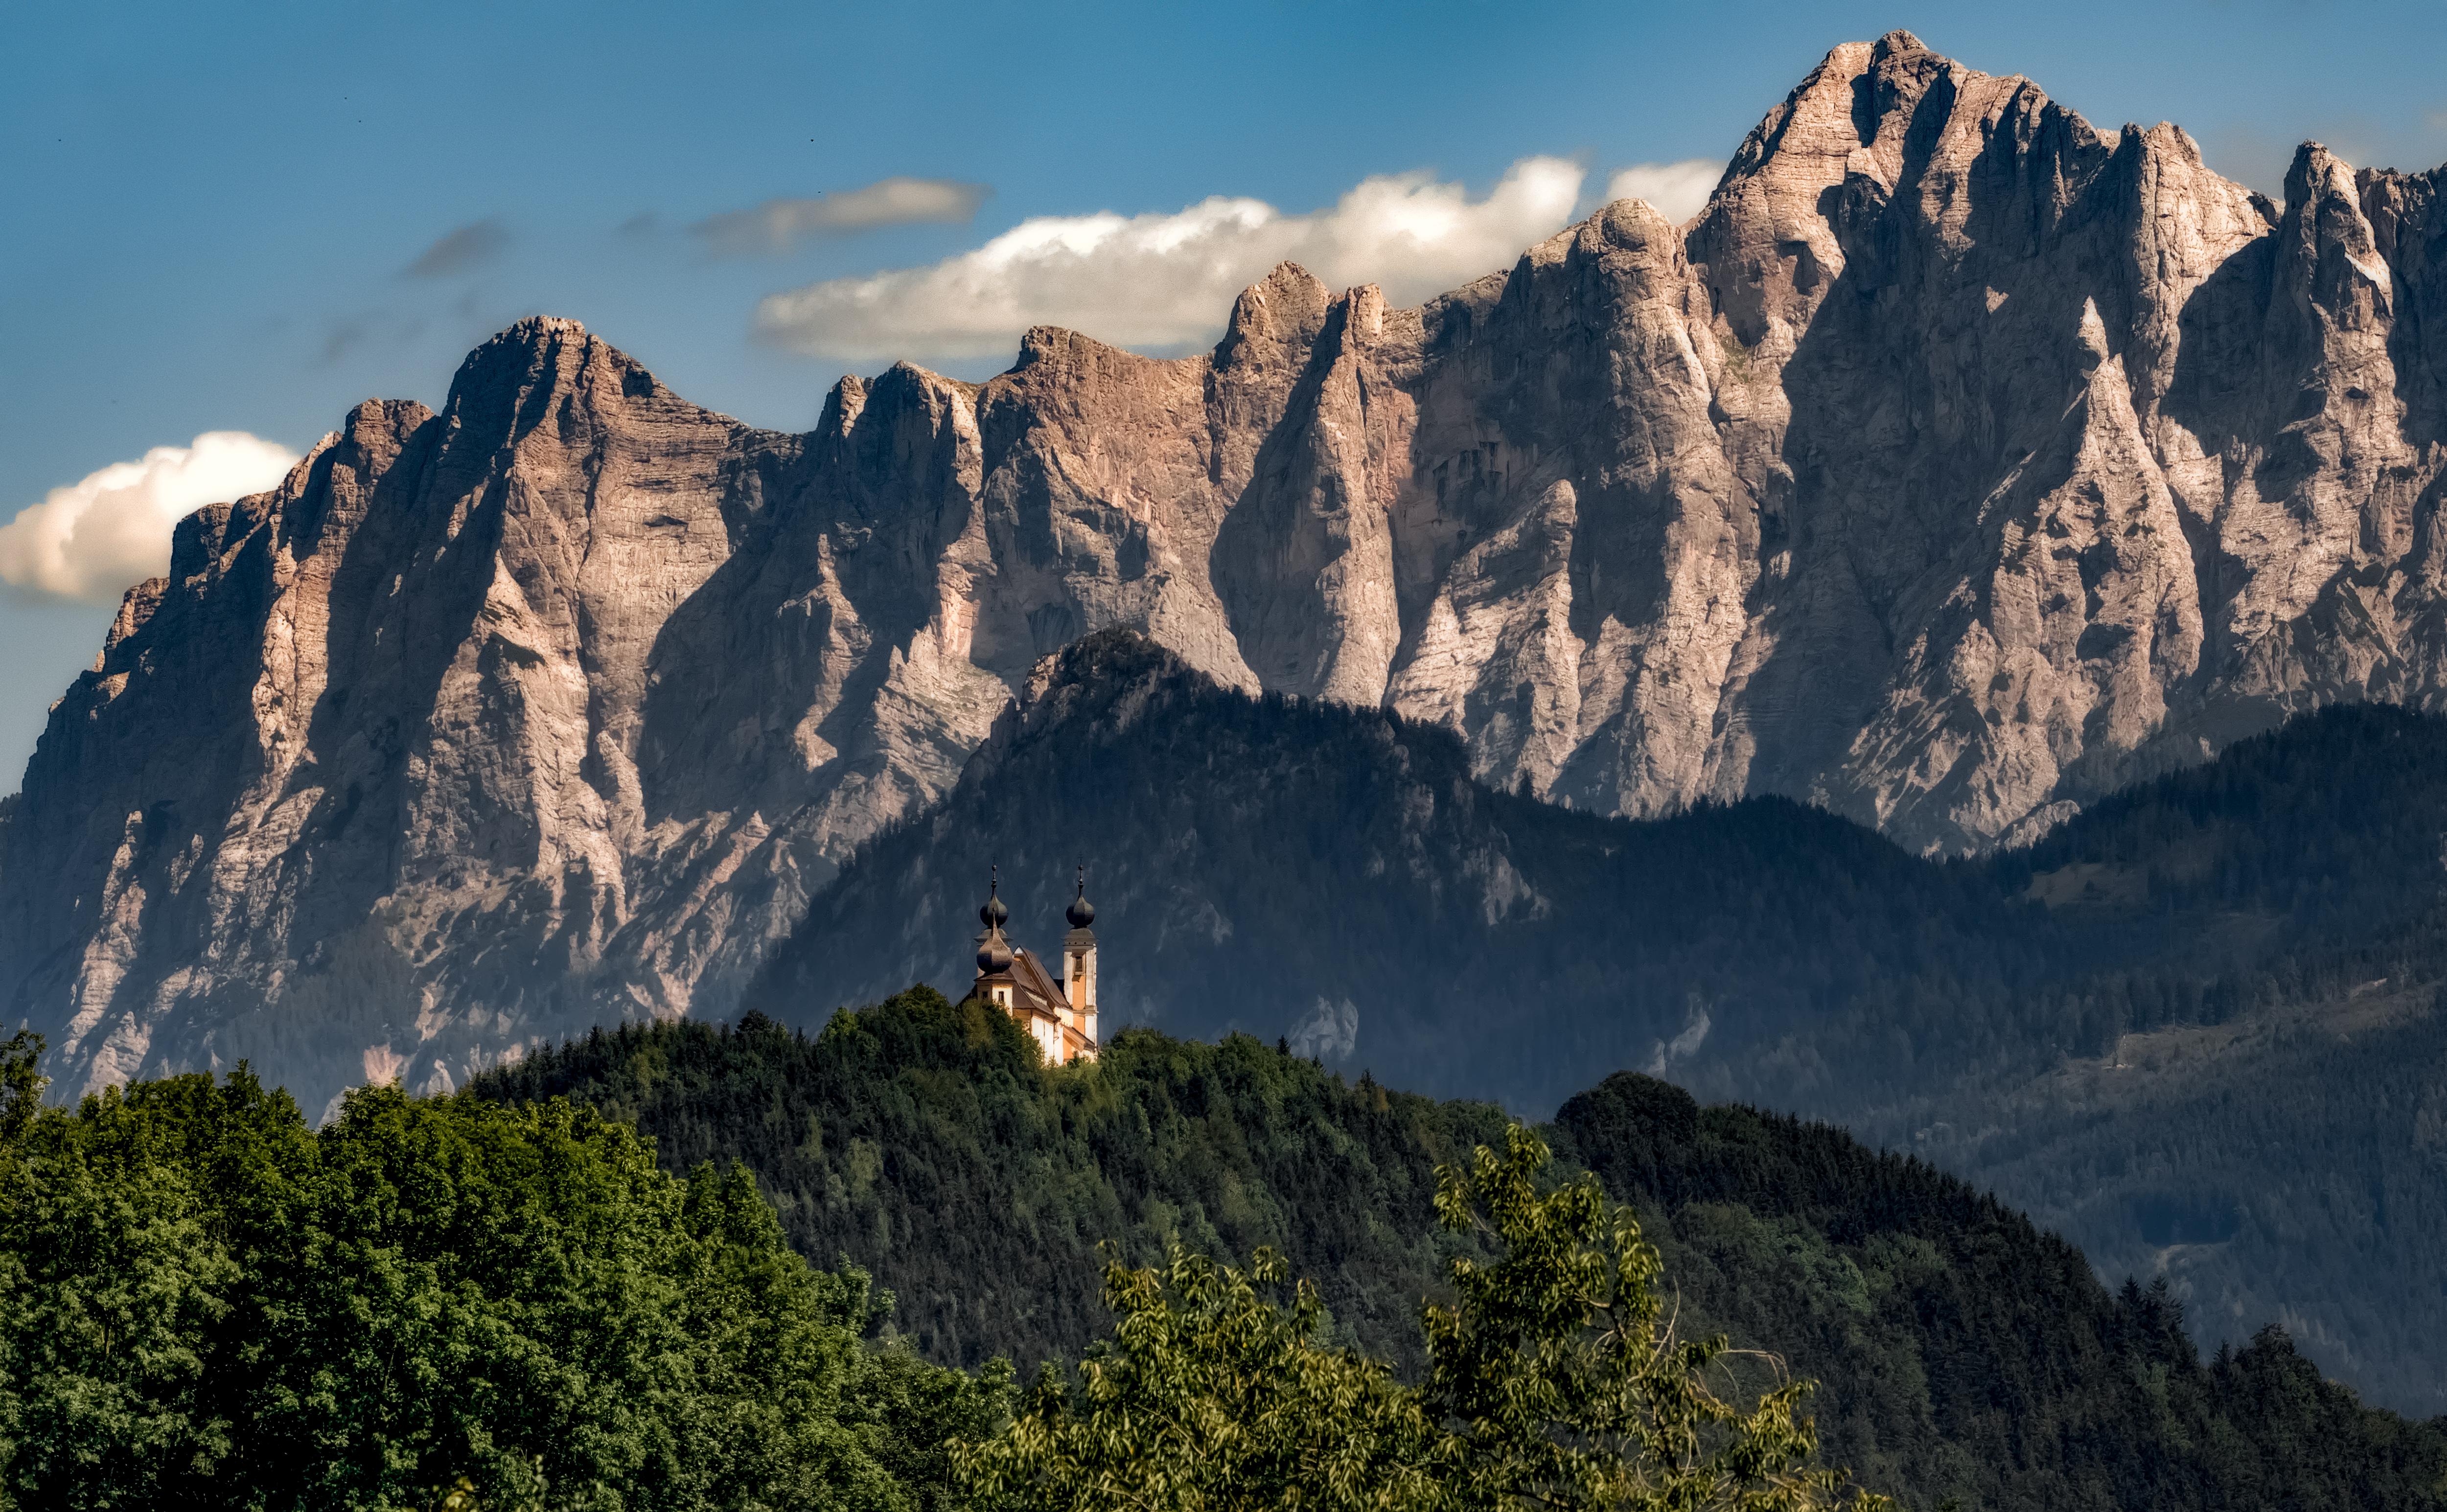
landscape, nature, outdoor, rock, wilderness, walking, mountain, sunlight, hill, adventure, building, peak, valley, mountain range, evening, church, terrain, national park, ridge, summit, mountainside, mountains, alps, mountainridge, plateau, at, steiermark, sterreich, mountainpeak, gemeindeardning, frauenberg, pilgrimage, foothill, landform, geographical feature, mountainous landforms